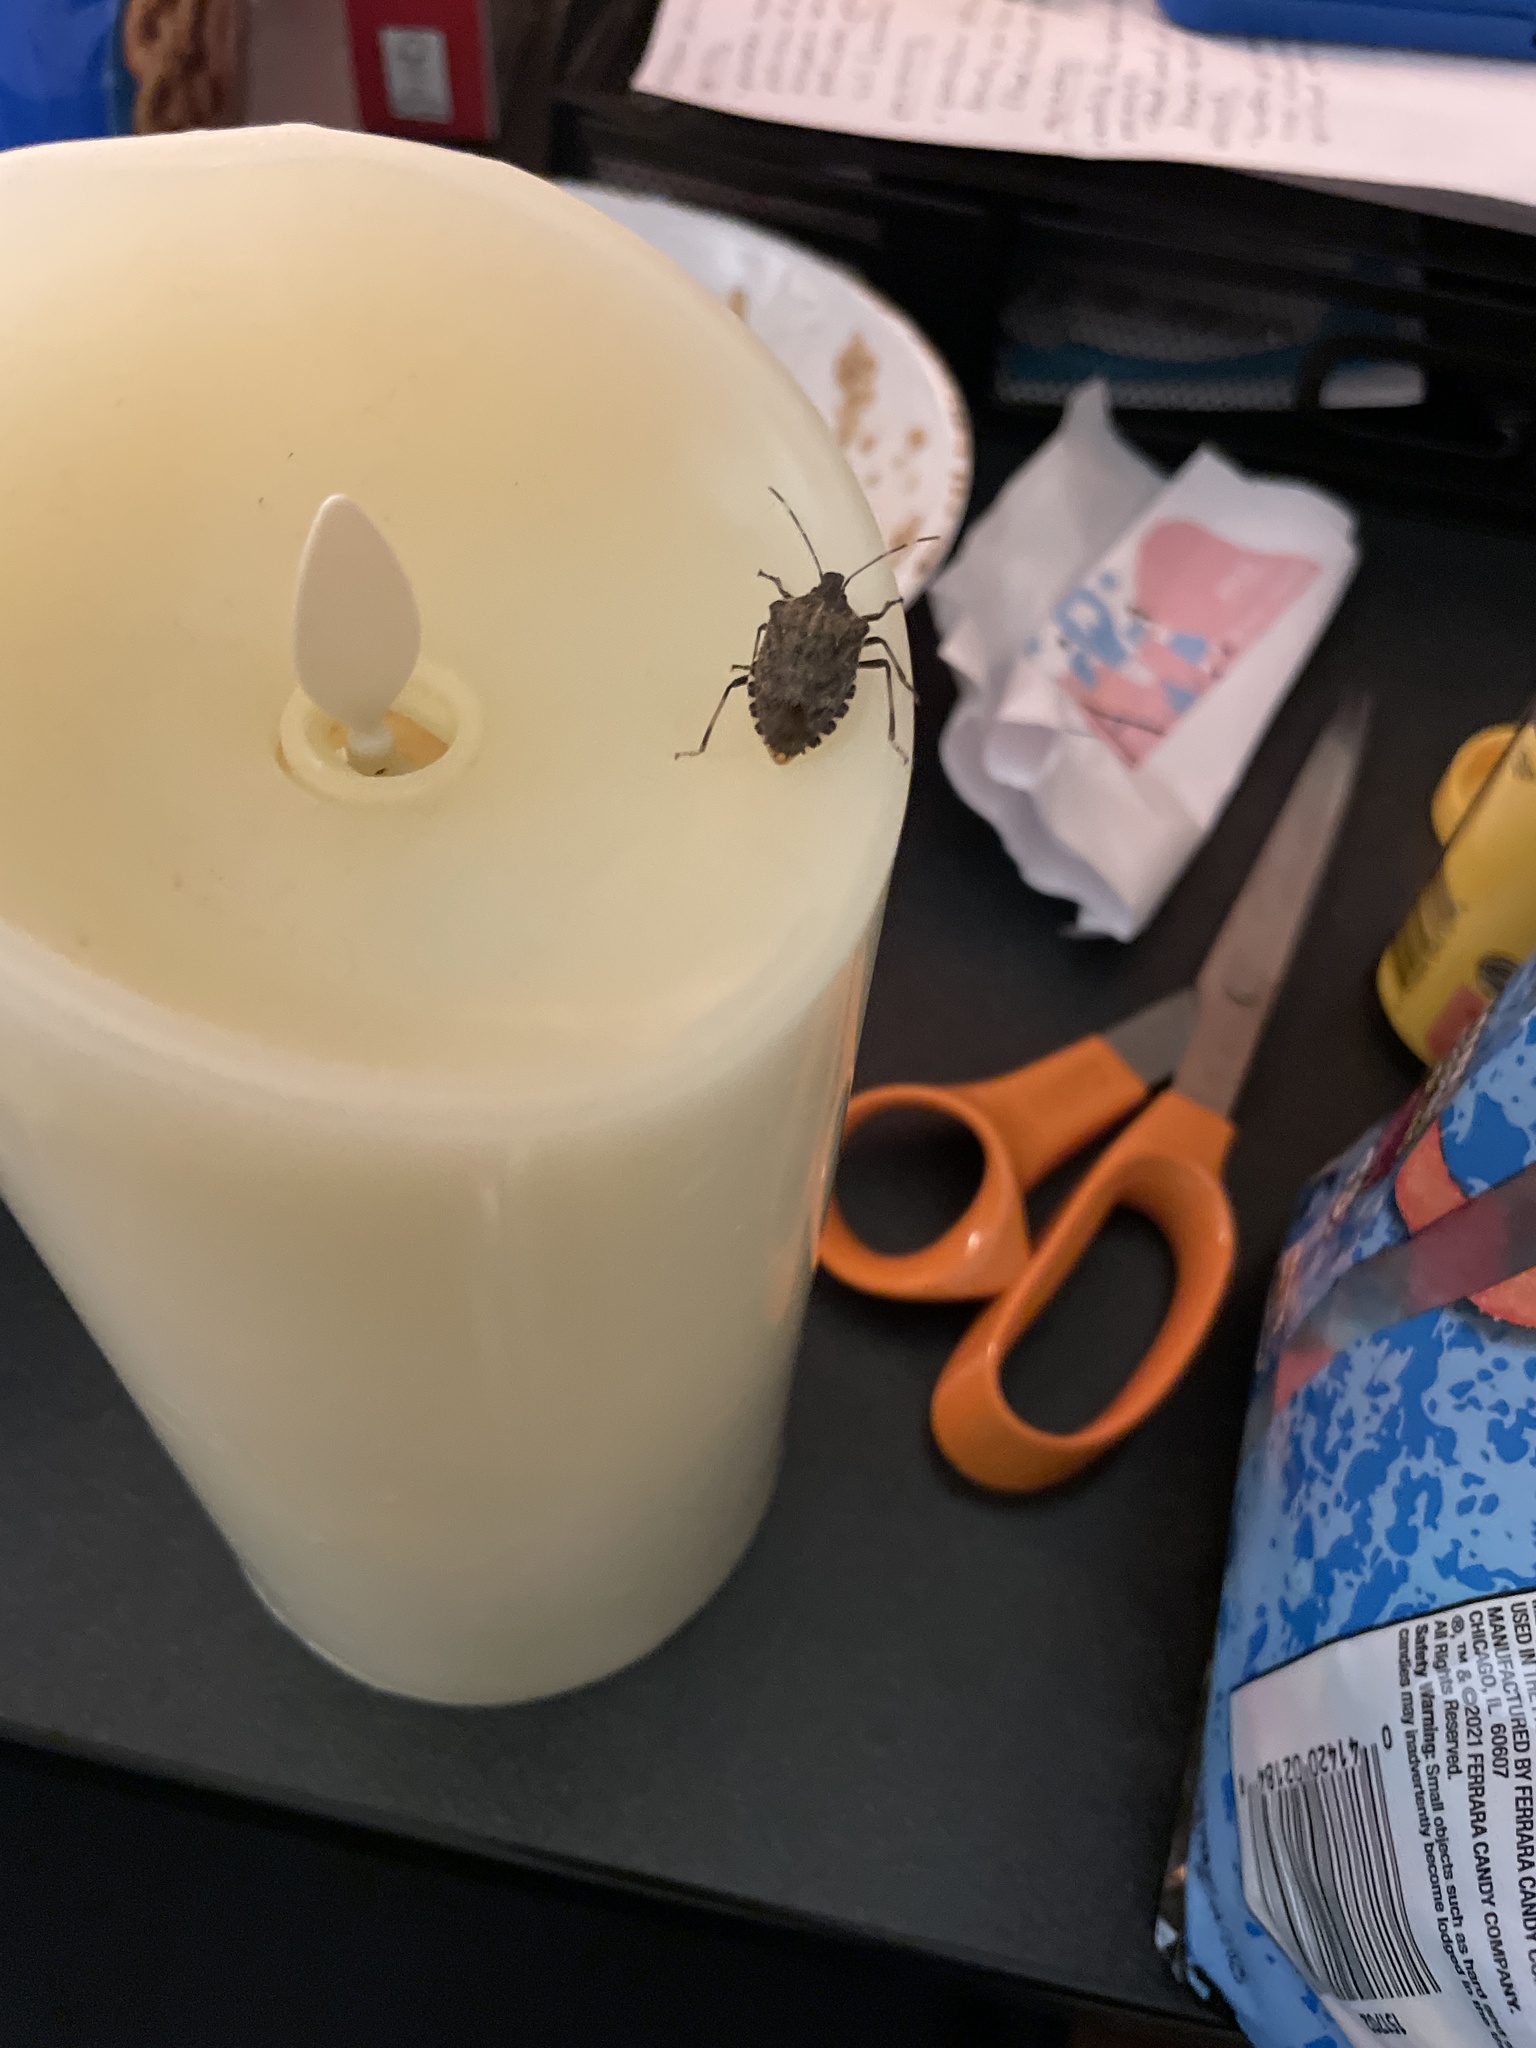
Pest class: stink_bug